Torontál County

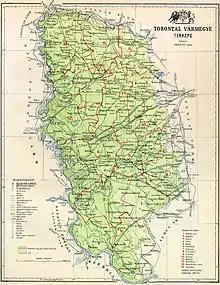
Torontál county in 1891

Torontál county was located in the Banat region. From its recreation in 1779 until its partition in 1920 it shared borders with the Hungarian counties of Bács-Bodrog, Csongrád, Csanád, Arad and Temes.